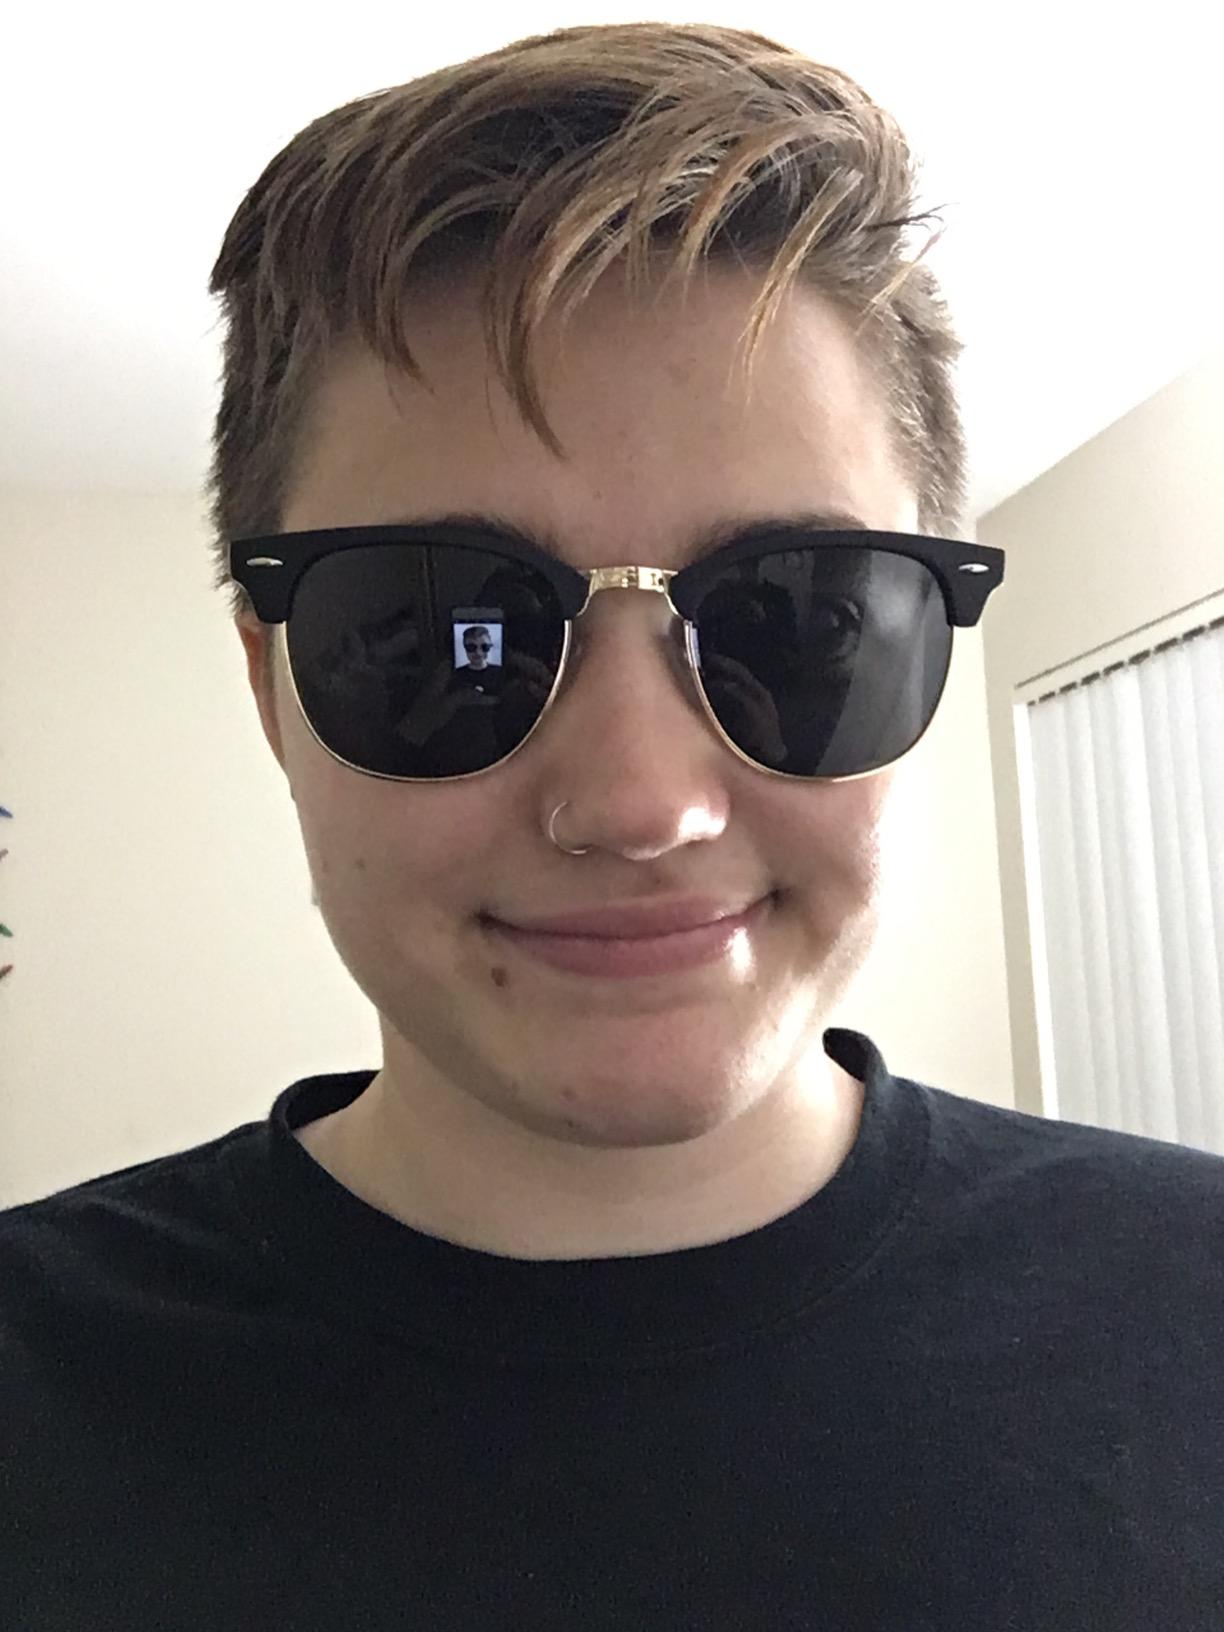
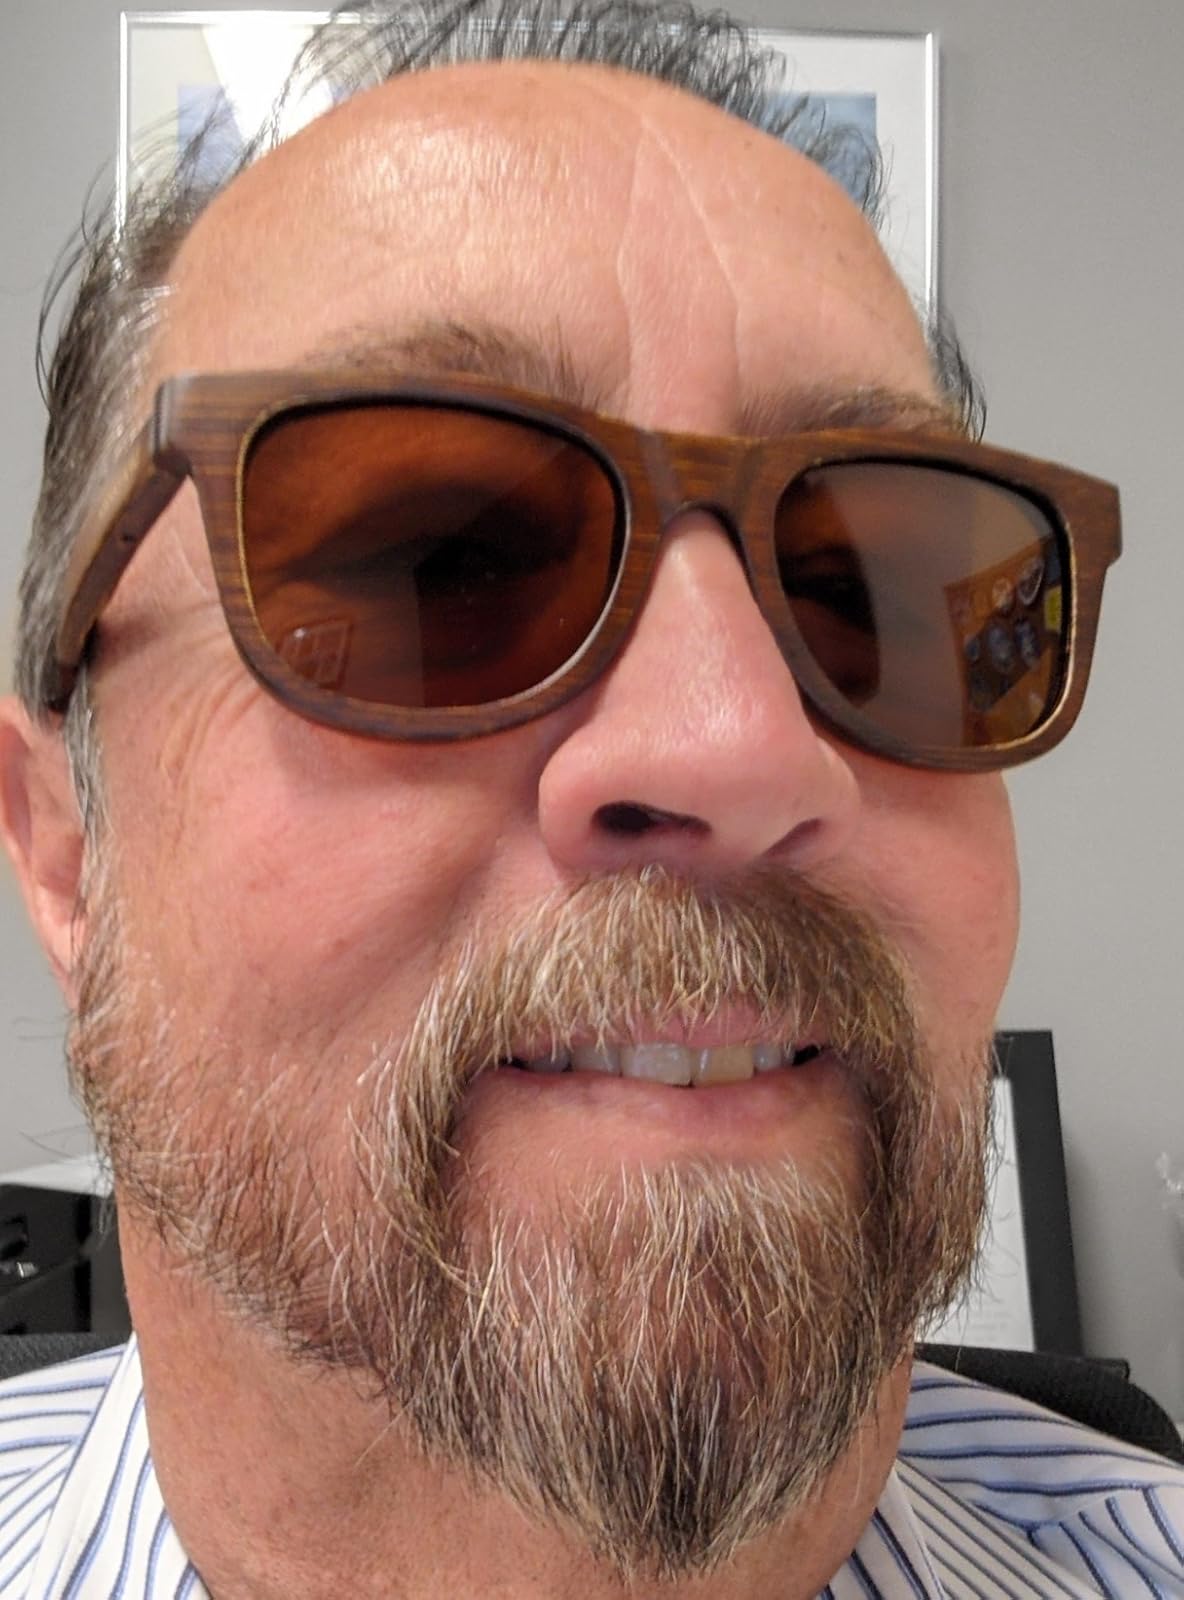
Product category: accessories_sunglasses
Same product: no